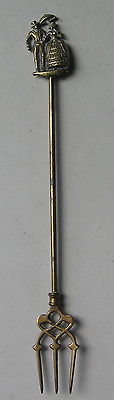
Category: toaster